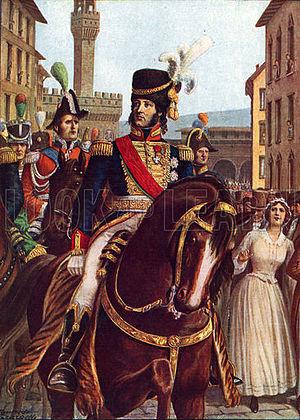
Joachim Murat [ joaʃɛ̃ myʁa], né le 25 mars 1767 à Labastide-Fortunière et mort le 13 octobre 1815 à Pizzo, est un militaire français, haut dignitaire du Premier Empire. Fait maréchal d'Empire et prince français par Napoléon Iᵉʳ, il est également grand amiral de l'Empire, grand-duc de Berg et de Clèves, puis roi de Naples à partir de 1808 sous le nom de Joachim Iᵉʳ.